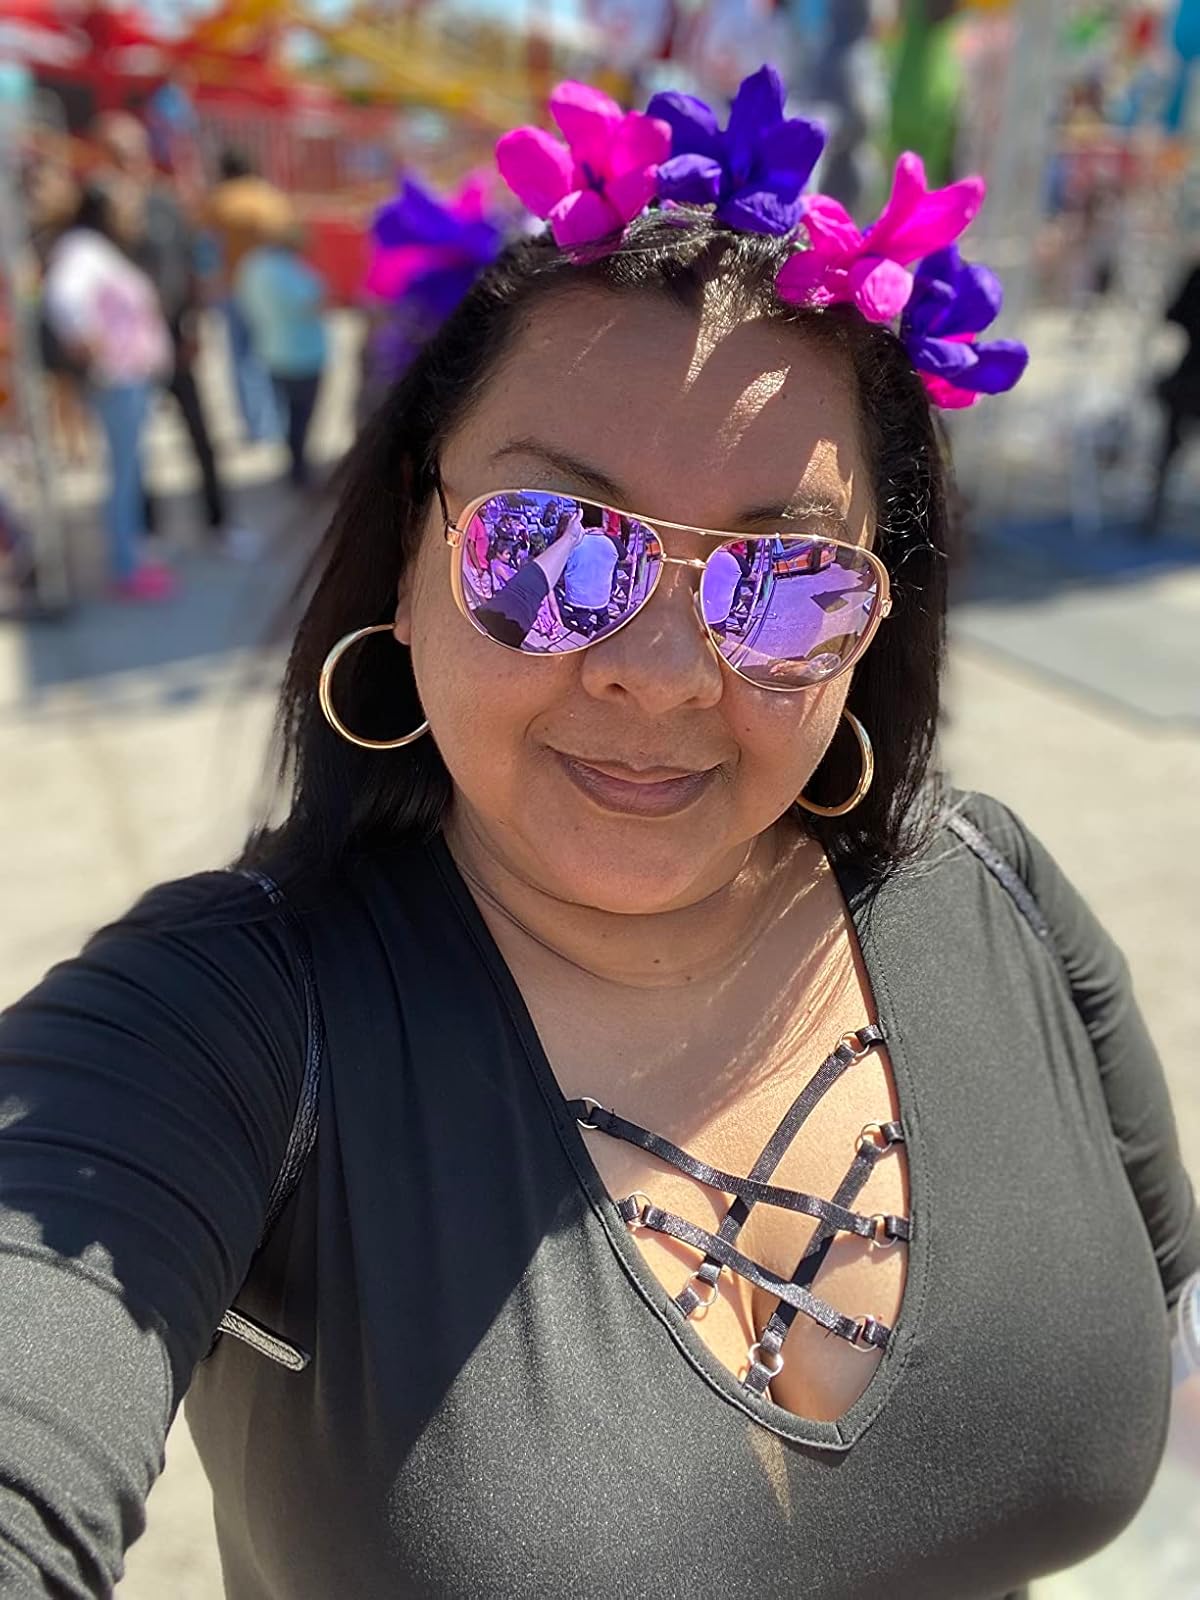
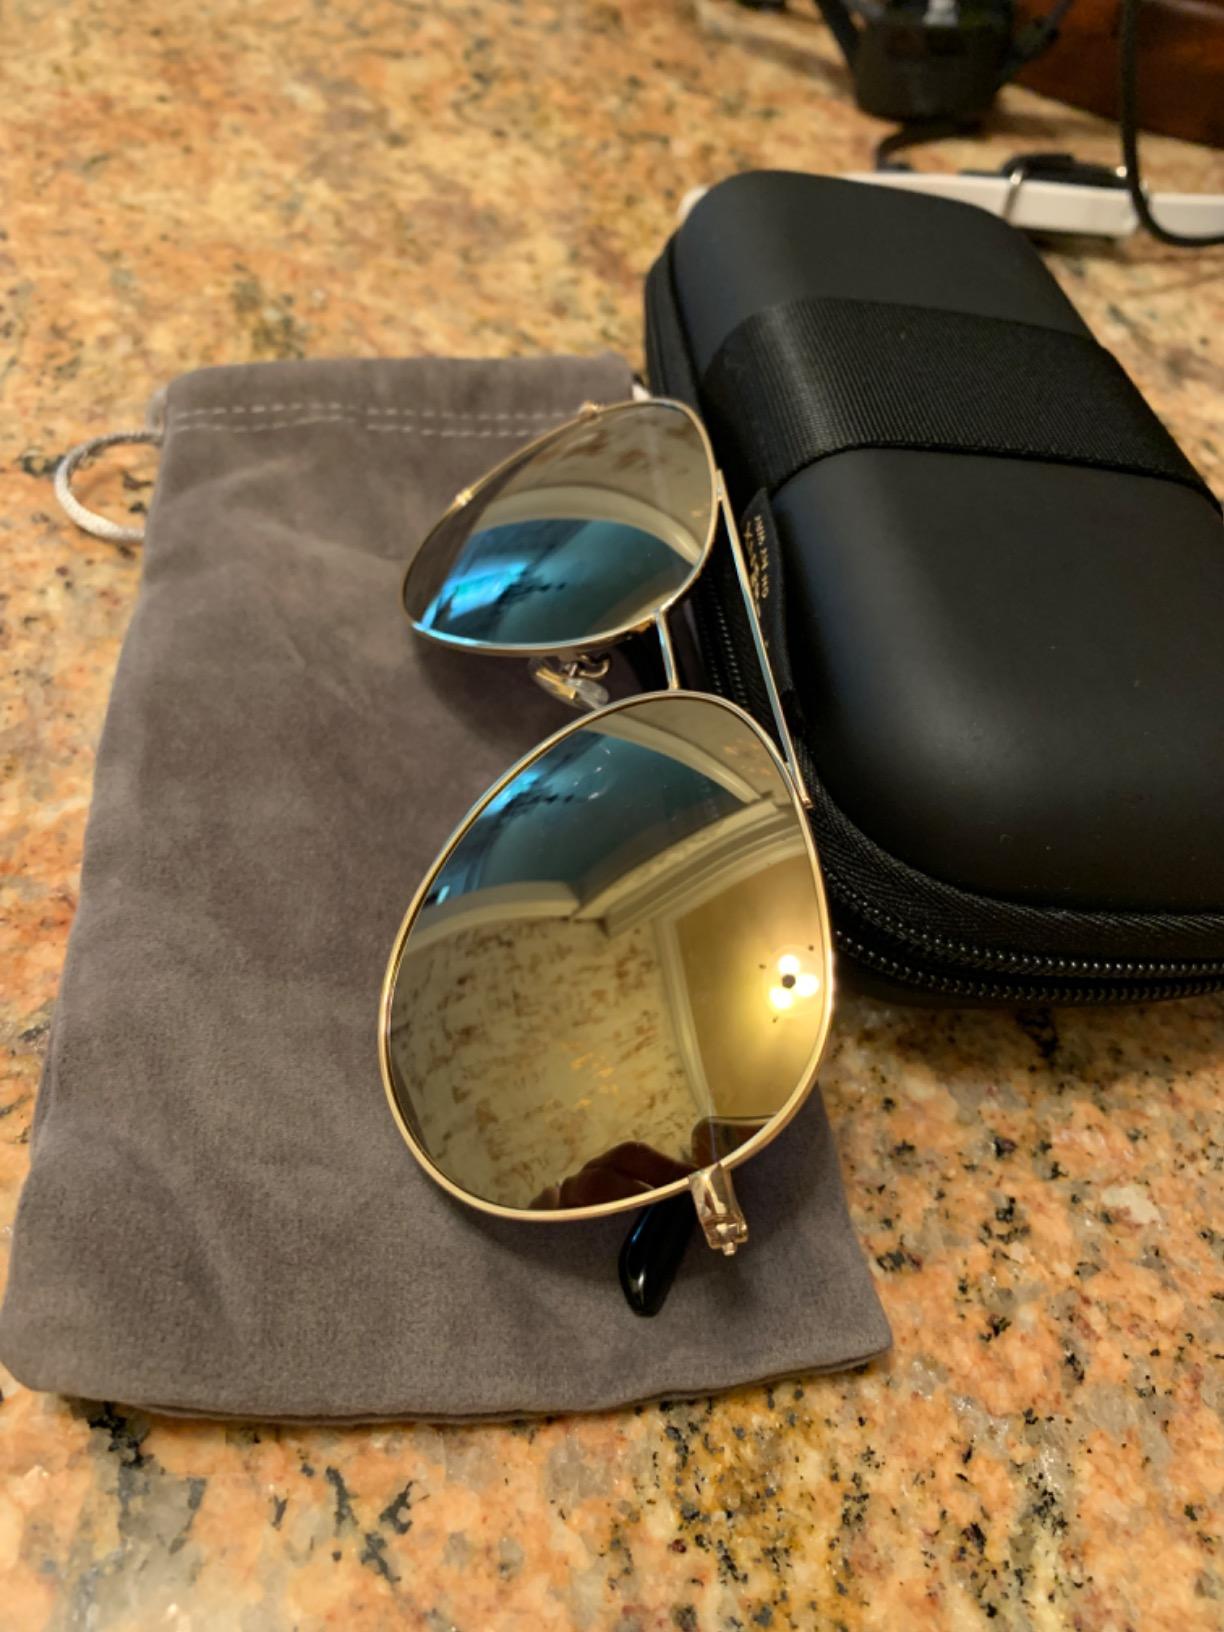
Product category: accessories_sunglasses
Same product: no